St Mary's Church, Hinckley

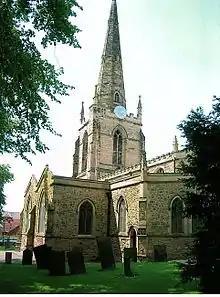
St Mary's Church, Hinckley from south east

The outstanding feature of the church is undoubtedly the tower (25.3 metres) and spire (a further 30 .5 metres) which can be seen for miles around. This massive tower, whose walls are 1.7m thick, was built in the early fourteenth century. The large western window was added in the fifteenth century. The stone surrounding the west door was restored in 1895.